2013 Grand Rapids flood

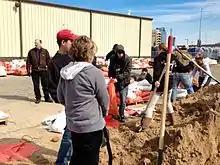
Grand Rapids residents filling sand bags.

The American Red Cross of West Michigan deployed to heavily affected neighborhoods in the area. They also opened multiple shelters for people who had to evacuate their homes due to the rising waters. Shelters were opened at the Kentwood Activities Center in Grand Rapids, Alpine Baptist Church in Comstock Park, and the First Baptist Church in Lowell. Shelters also opened in Ionia County at the Ionia Armory Community Center; Ottawa County at the Hudsonville Congregation United Church of Christ; and Newaygo County at the TrueNorth Community Services building. During the floods, thousands of residents in the Grand Rapids area volunteered to fill over 100,000 sand bags that were to be used throughout the territory. Near the Grand Rapids wastewater facility, a wall of sandbags were placed. CSX Transportation also placed train cars full of salt on a 110-year-old trestle bridge that crossed the river near Wealthy Street in order to weigh down the bridge from the rising floodwaters below it.